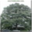
Label: oak_tree